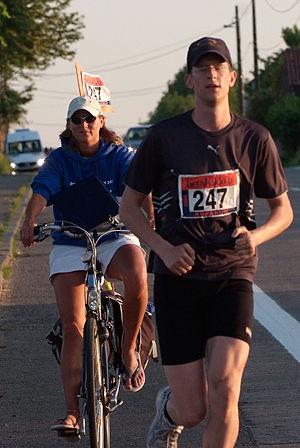
Le Roparun est une course de relais non-stop Rotterdam et Paris, organisée annuellement depuis 1992. Durant le week-end de Pentecôte, du samedi après-midi au lundi après-midi, les huit coureurs de chaque équipe doivent parcourir une distance d'environ 520 kilomètres, soit environ 65 km pour chaque coureur.